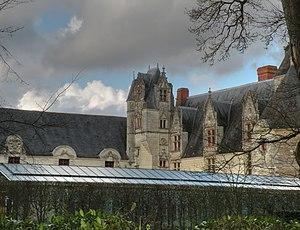
Le château de Goulaine à Haute-Goulaine.
Cet article recense les monuments historiques français classés en 1913.
Cet article recense les monuments historiques en Loire-Atlantique, en France, répertoriés sur la base Mérimée.
Haute-Goulaine est une commune de l'Ouest de la France située dans le département de la Loire-Atlantique, en région Pays de la Loire.